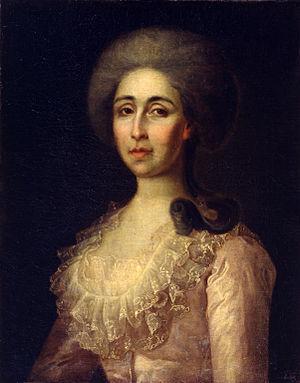
Le musée d'art Radichtchev est un musée d'art de la ville de Saratov en Russie.